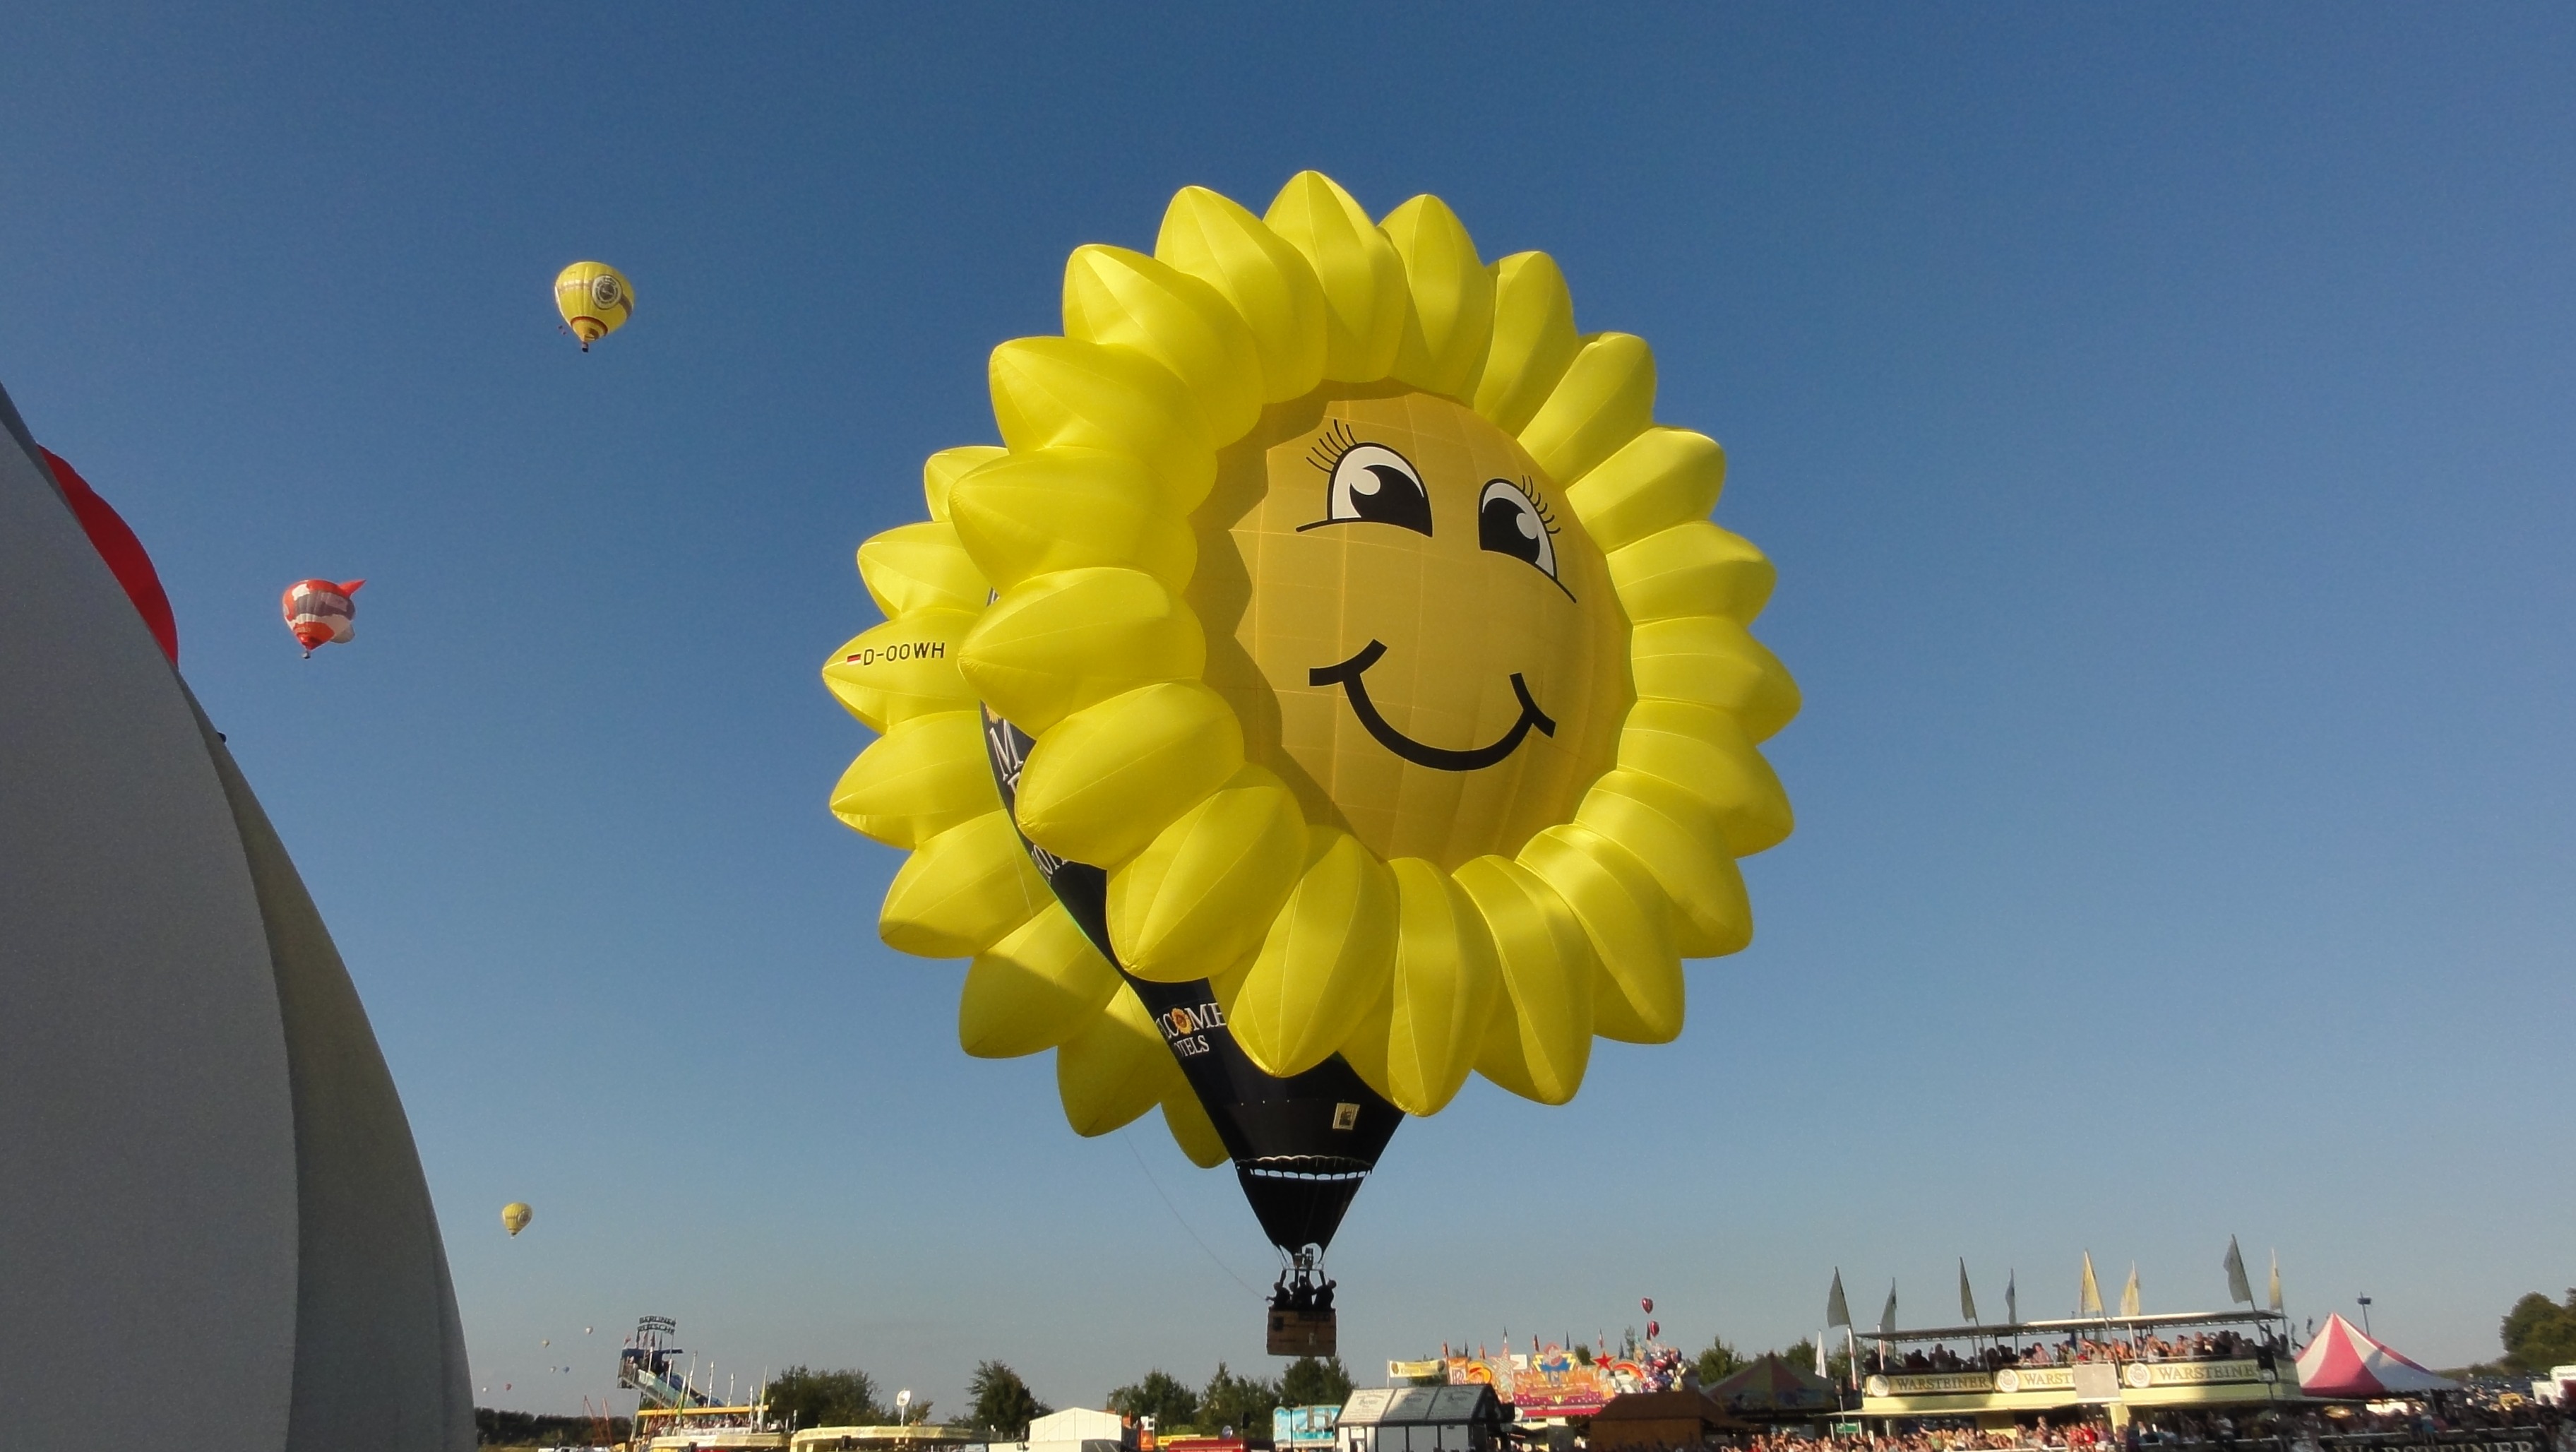
sky, flower, balloon, hot air balloon, aircraft, vehicle, yellow, toy, ballooning, take off, hot air ballooning, hot air balloon ride, balloon envelope, atmosphere of earth